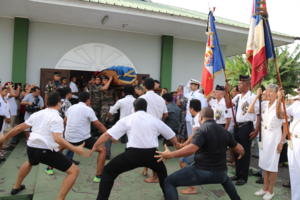
Haka traditionnel des Australes en hommage au Caporal Riveta.
Albéric Riveta, de son nom complet Albéric Faretai Tepoeurumanu Riveta, né le 6 avril 1994 à Papeete et mort le 18 juin 2017 à Gao, est un militaire parachutiste français engagé au 1ᵉʳ régiment de chasseurs parachutistes de Pamiers d’octobre 2016 à juin 2017.